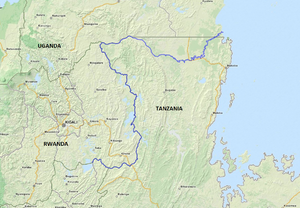
Cours de l'Akagera